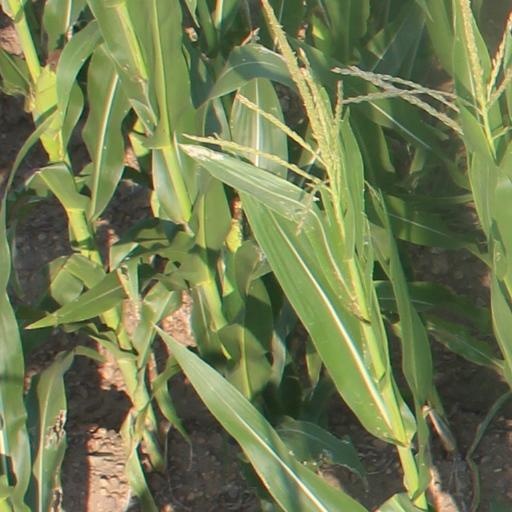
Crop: maize; corn